Josep Vicenç Foix

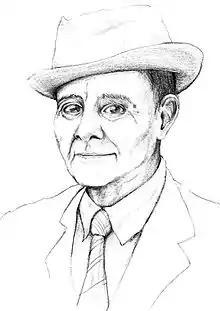
Josep Vicenç Foix i Mas

Josep Vicenç Foix i Mas (28 January 1893 in Barcelona – 29 January 1987) was a Catalan poet, writer, and essayist. He usually signed his work by using the abbreviation J.V. Foix.